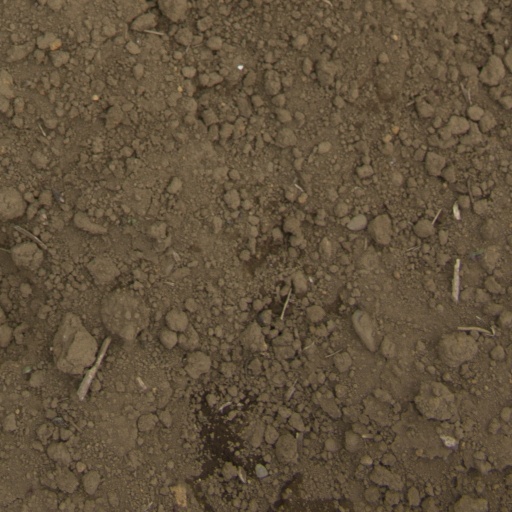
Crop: Jerusalem artichoke